Politics of Russia

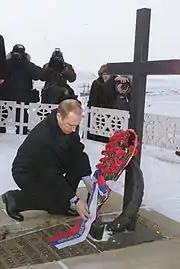
Vladimir Putin laid flowers at a memorial to the victims of Soviet-era political repression, Norillag gulag camp, 2002

Since the 2000 presidential election, Russian politics has been dominated by Putin, his United Russia party, and Prime Minister Mikhail Mishustin. At the 2003 legislative elections, United Russia reduced all other parties to minority status. Other parties retaining seats in the State Duma, the lower house of the legislature, are the Communist Party of the Russian Federation, the Liberal Democratic Party of Russia and A Just Russia.